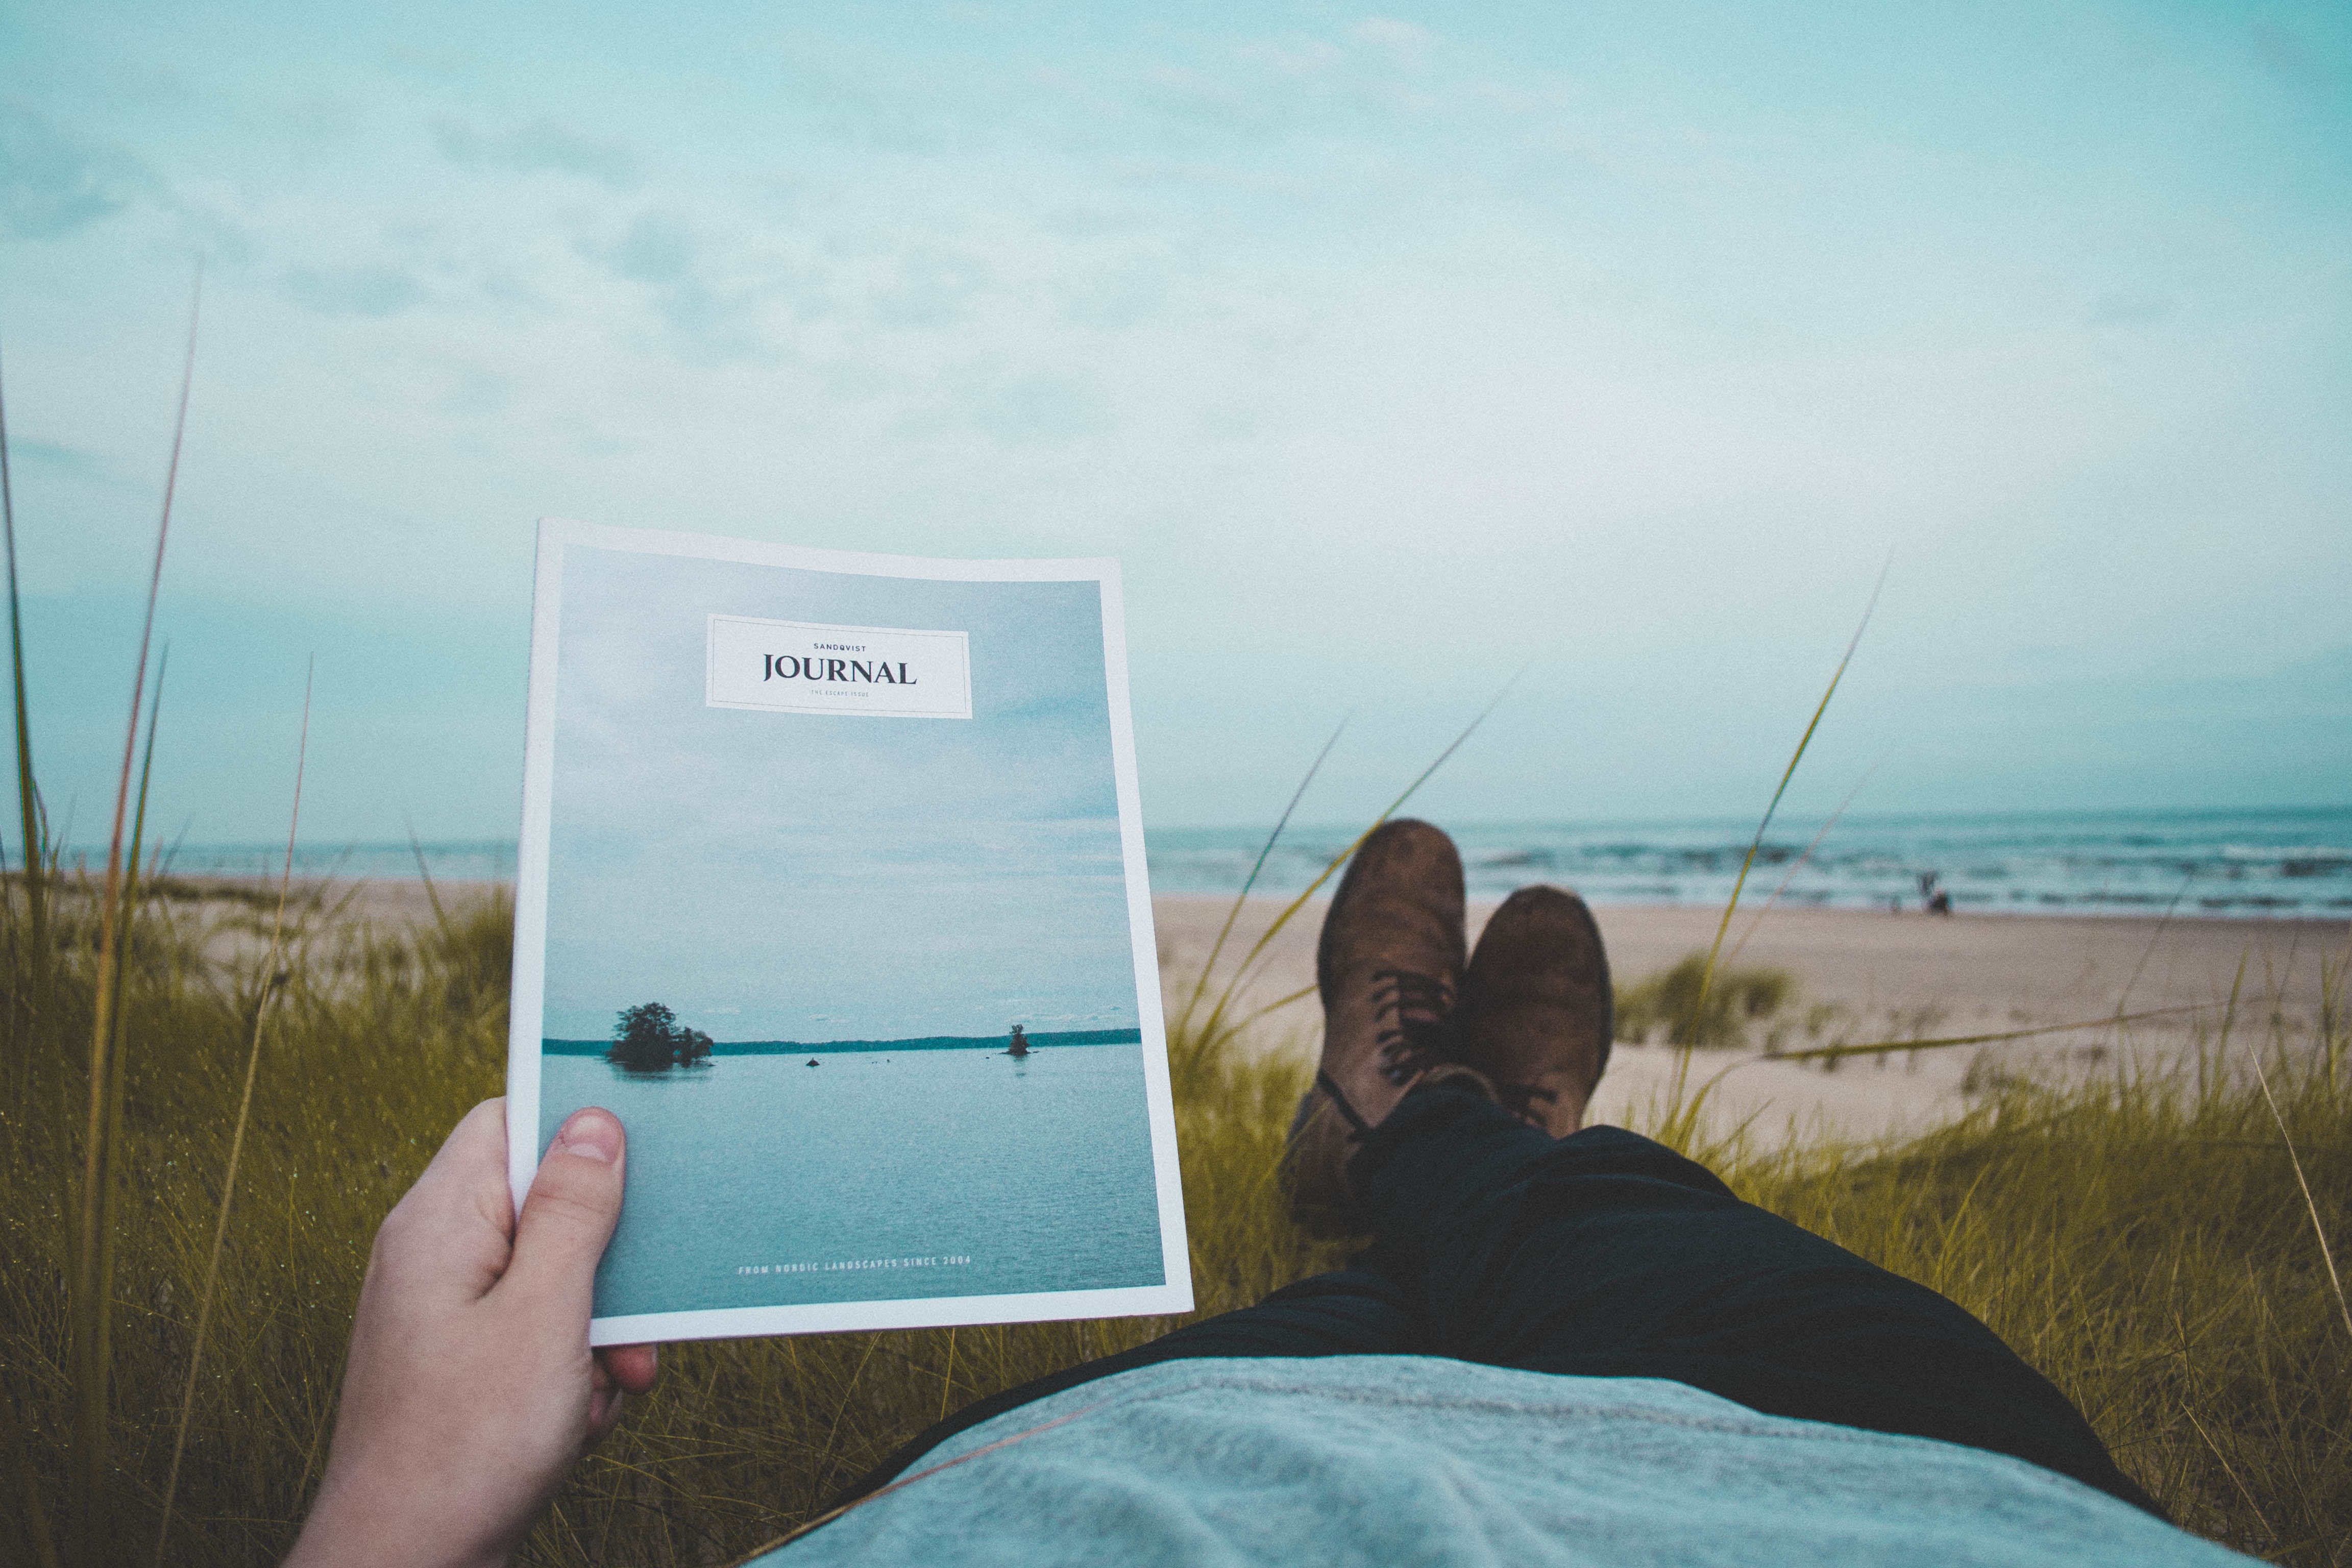
beach, sea, ocean, person, wind, vacation, journal, relax, magazine, blue, atmosphere of earth